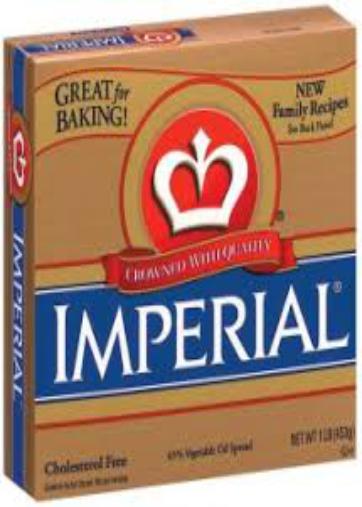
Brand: Imperial Margarine
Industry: Food